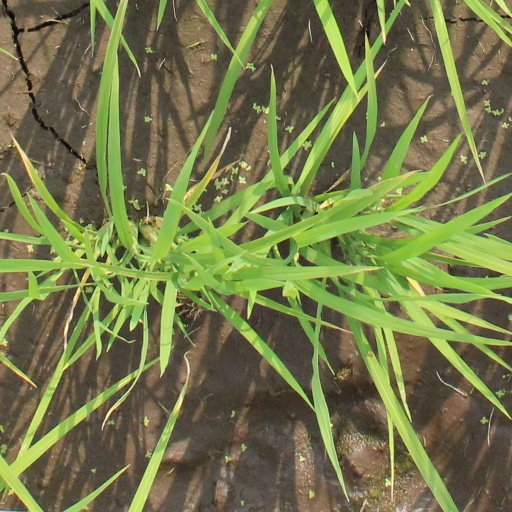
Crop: rice